Persecutions of the Catholic Church and Pius XII

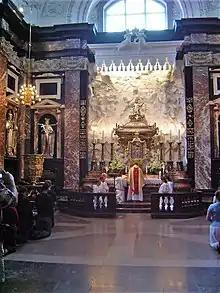
Chapel of Saint Casimir with his coffin in Vilnius, Lithuania

In the Dachau concentration camp alone, some 2800 Polish priests and religious were incarcerated, of whom approximately 1000 were killed or died of hunger. Between April and October 1942, 500 Polish religious died in Dachau, in part due to mistreatment, hunger or the gas chambers. Long-time inmate Bishop Kozlowiecki reports: "What a happy day if I was beaten only once or twice." Especially brutal was Holy Week in 1942. One thousand and eight hundred Polish priests and religious went through punishment drills and exercises uninterrupted from morning to night every day. Pope Pius XII informed the cardinals in 1945 that among all the horrors which priests and religious had to endure in concentration camps, the fate of Polish inmates was by far the worst.